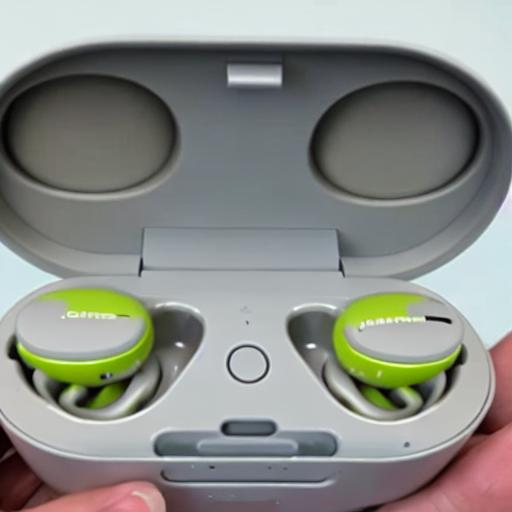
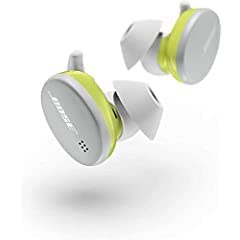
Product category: earbuds
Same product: no